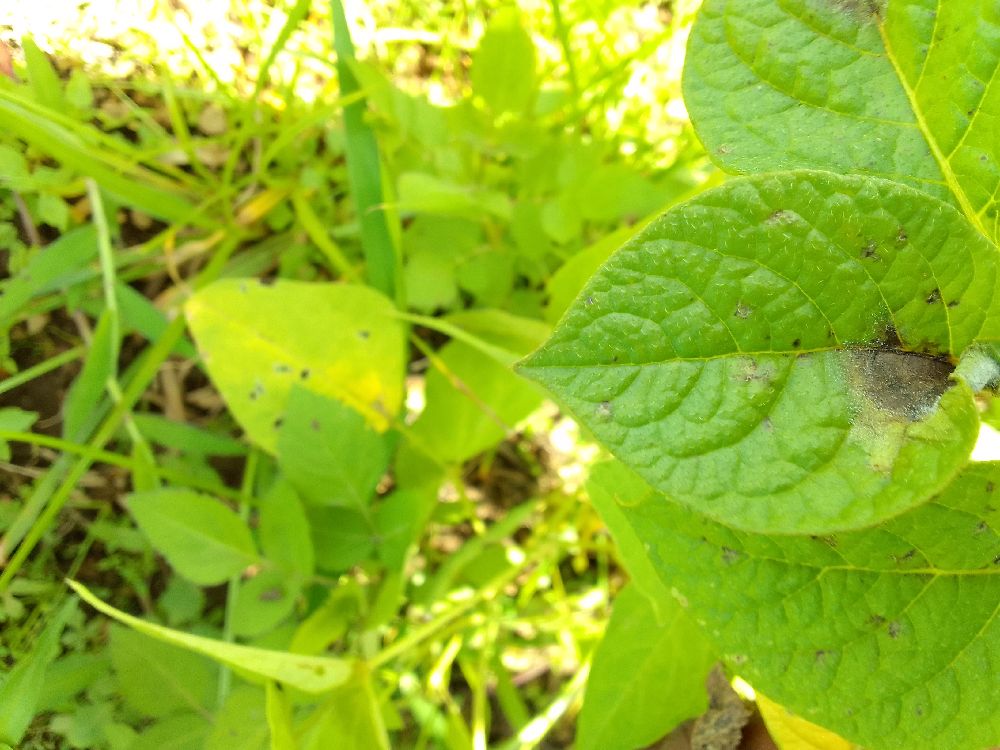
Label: Late blight